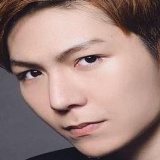
ca sĩ Kelvin Khánh